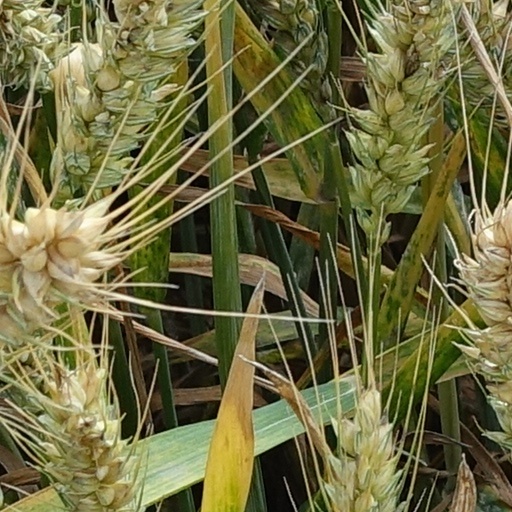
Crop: wheat